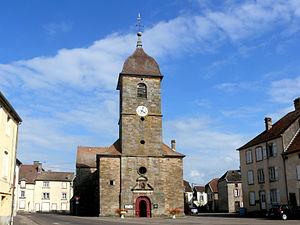
Église Saint-Maurice de Conflans-sur-Lanterne
Conflans-sur-Lanterne est une commune française située dans le département de la Haute-Saône, en région Bourgogne-Franche-Comté.